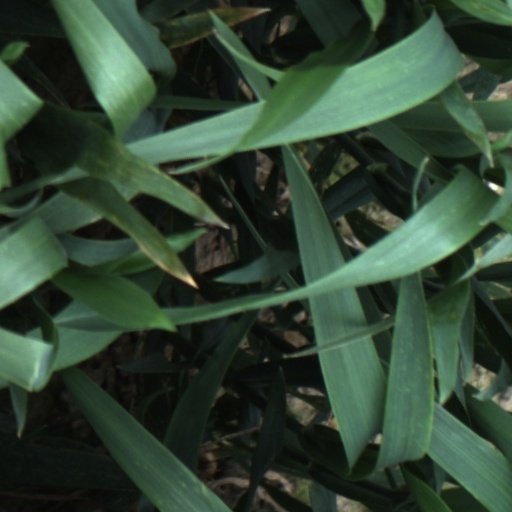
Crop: wheat